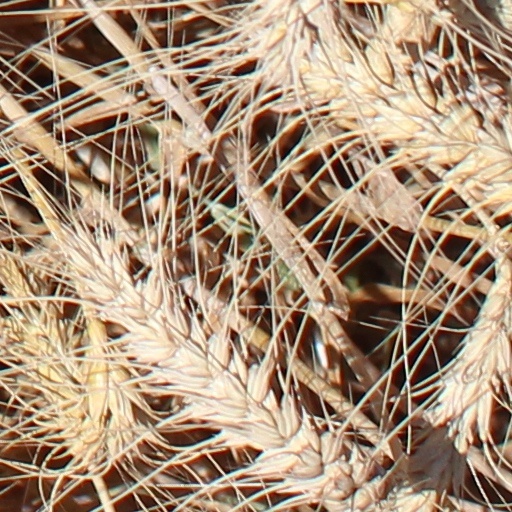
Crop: wheat